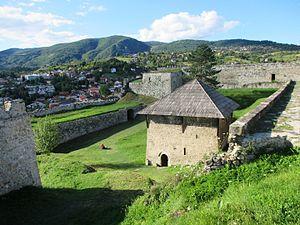
Cet article recense les monuments nationaux situés sur le territoire de la municipalité de Jajce en Bosnie-Herzégovine et dans la Fédération de Bosnie-et-Herzégovine. La liste établie par la Commission pour la protection des monuments nationaux compte 27 monuments nationaux inscrits sur la liste principale et 3 monuments inscrits sur une liste provisoire.